Law of Singapore

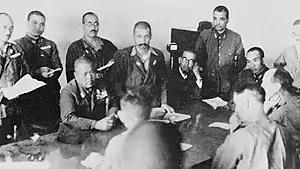
Gen. Tomoyuki Yamashita "(seated, left of centre)" of the Japanese Imperial Army thumps the table with his fist to emphasise his terms – unconditional surrender of Singapore. Lt.-Gen. Arthur Percival, General Officer Commanding (Malaya) of the British Army "(right, back to camera)" sits between his officers, his clenched hand to his mouth.

During World War II, Singapore fell under Japanese Military Administration on 15 February 1942. There is much confusion as to where legislative authority lay, as there were several government or military bodies which had the power to make laws. These were, in order of descending authority, the Supreme Command of the Southern Army Headquarters, the 25th Army Headquarters, the Military Administration Department, the Malay (Malayan) Military Administration Headquarters, and the City Government of Tokubetu-si. Numerous regulations, laws and notices were issued by all these bodies through the Tokubetu-si without adhering to the normal chain of command. Although these laws were often contradictory, the body higher in the hierarchy always prevailed.